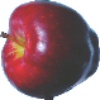
Label: red_delicious_apple